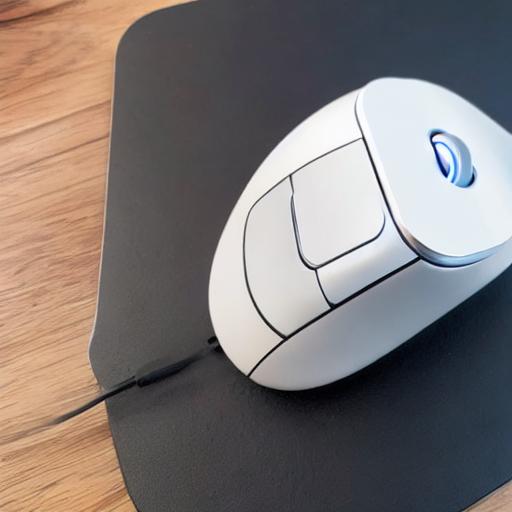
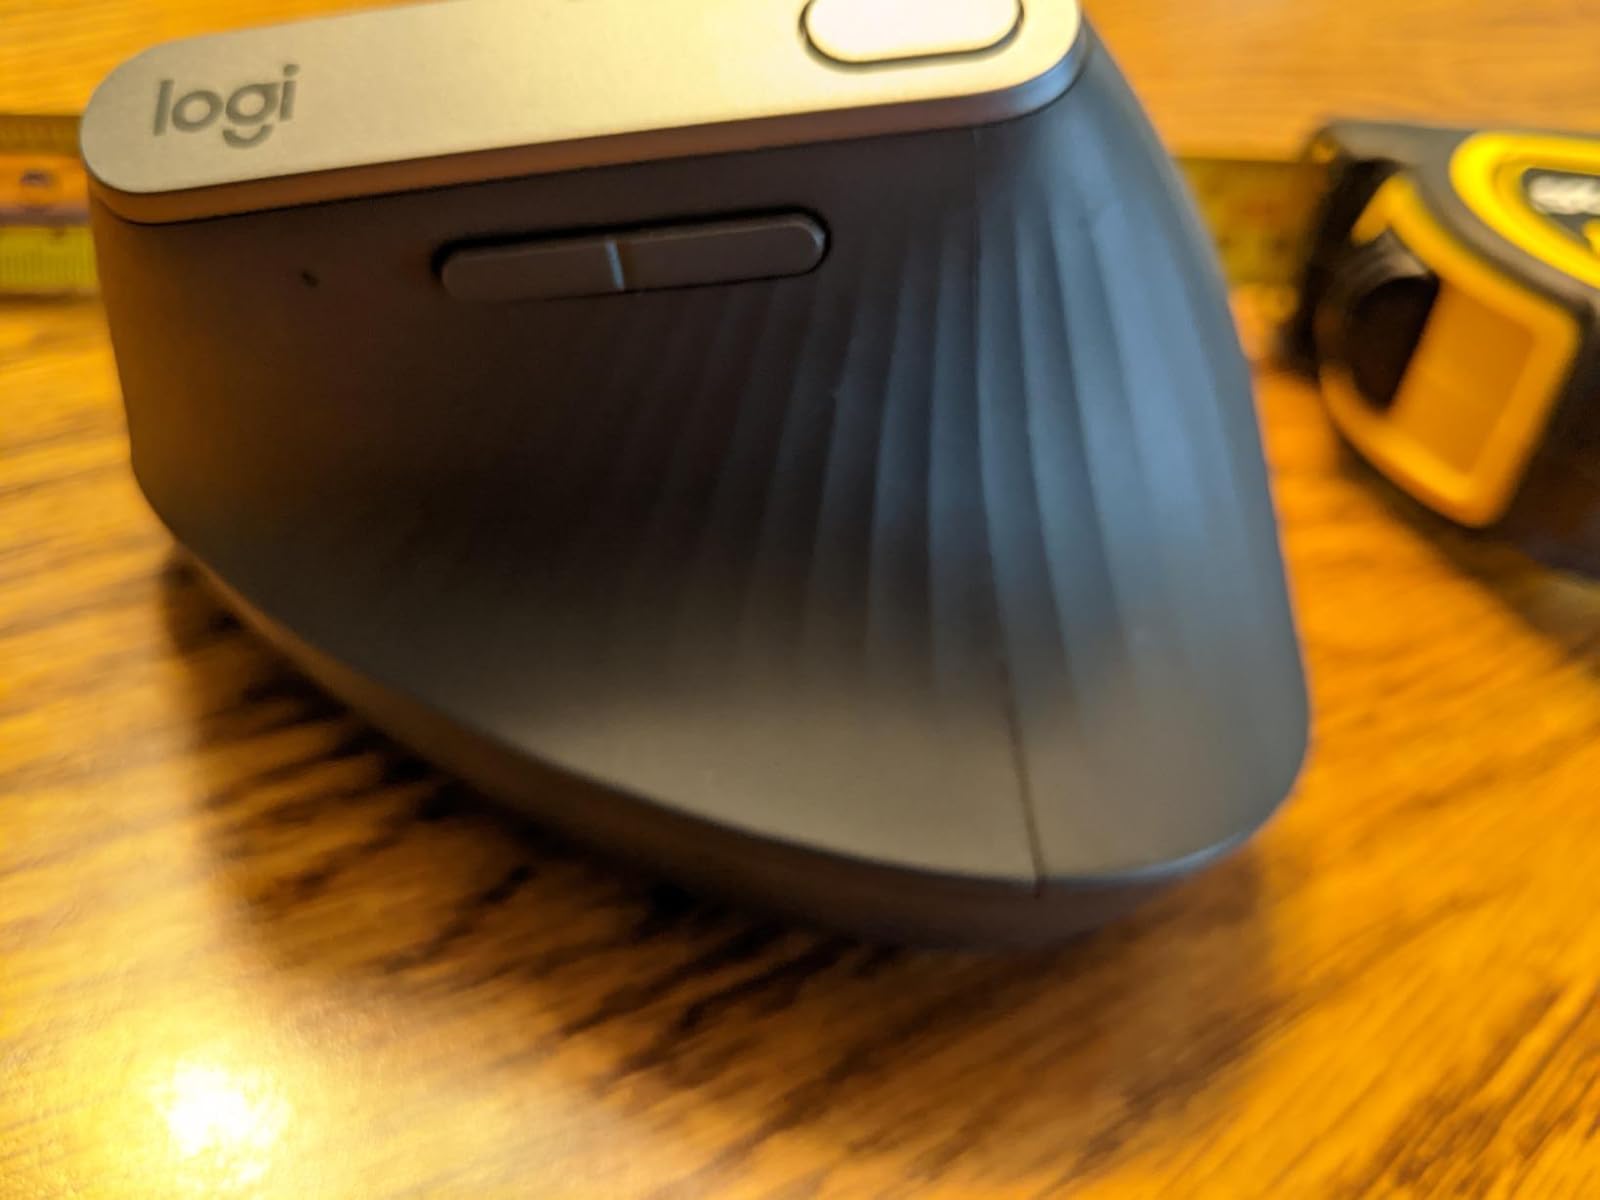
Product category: mouse
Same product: no